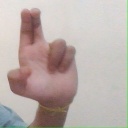
अक्षर: आ